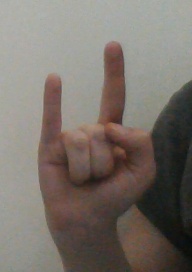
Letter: la